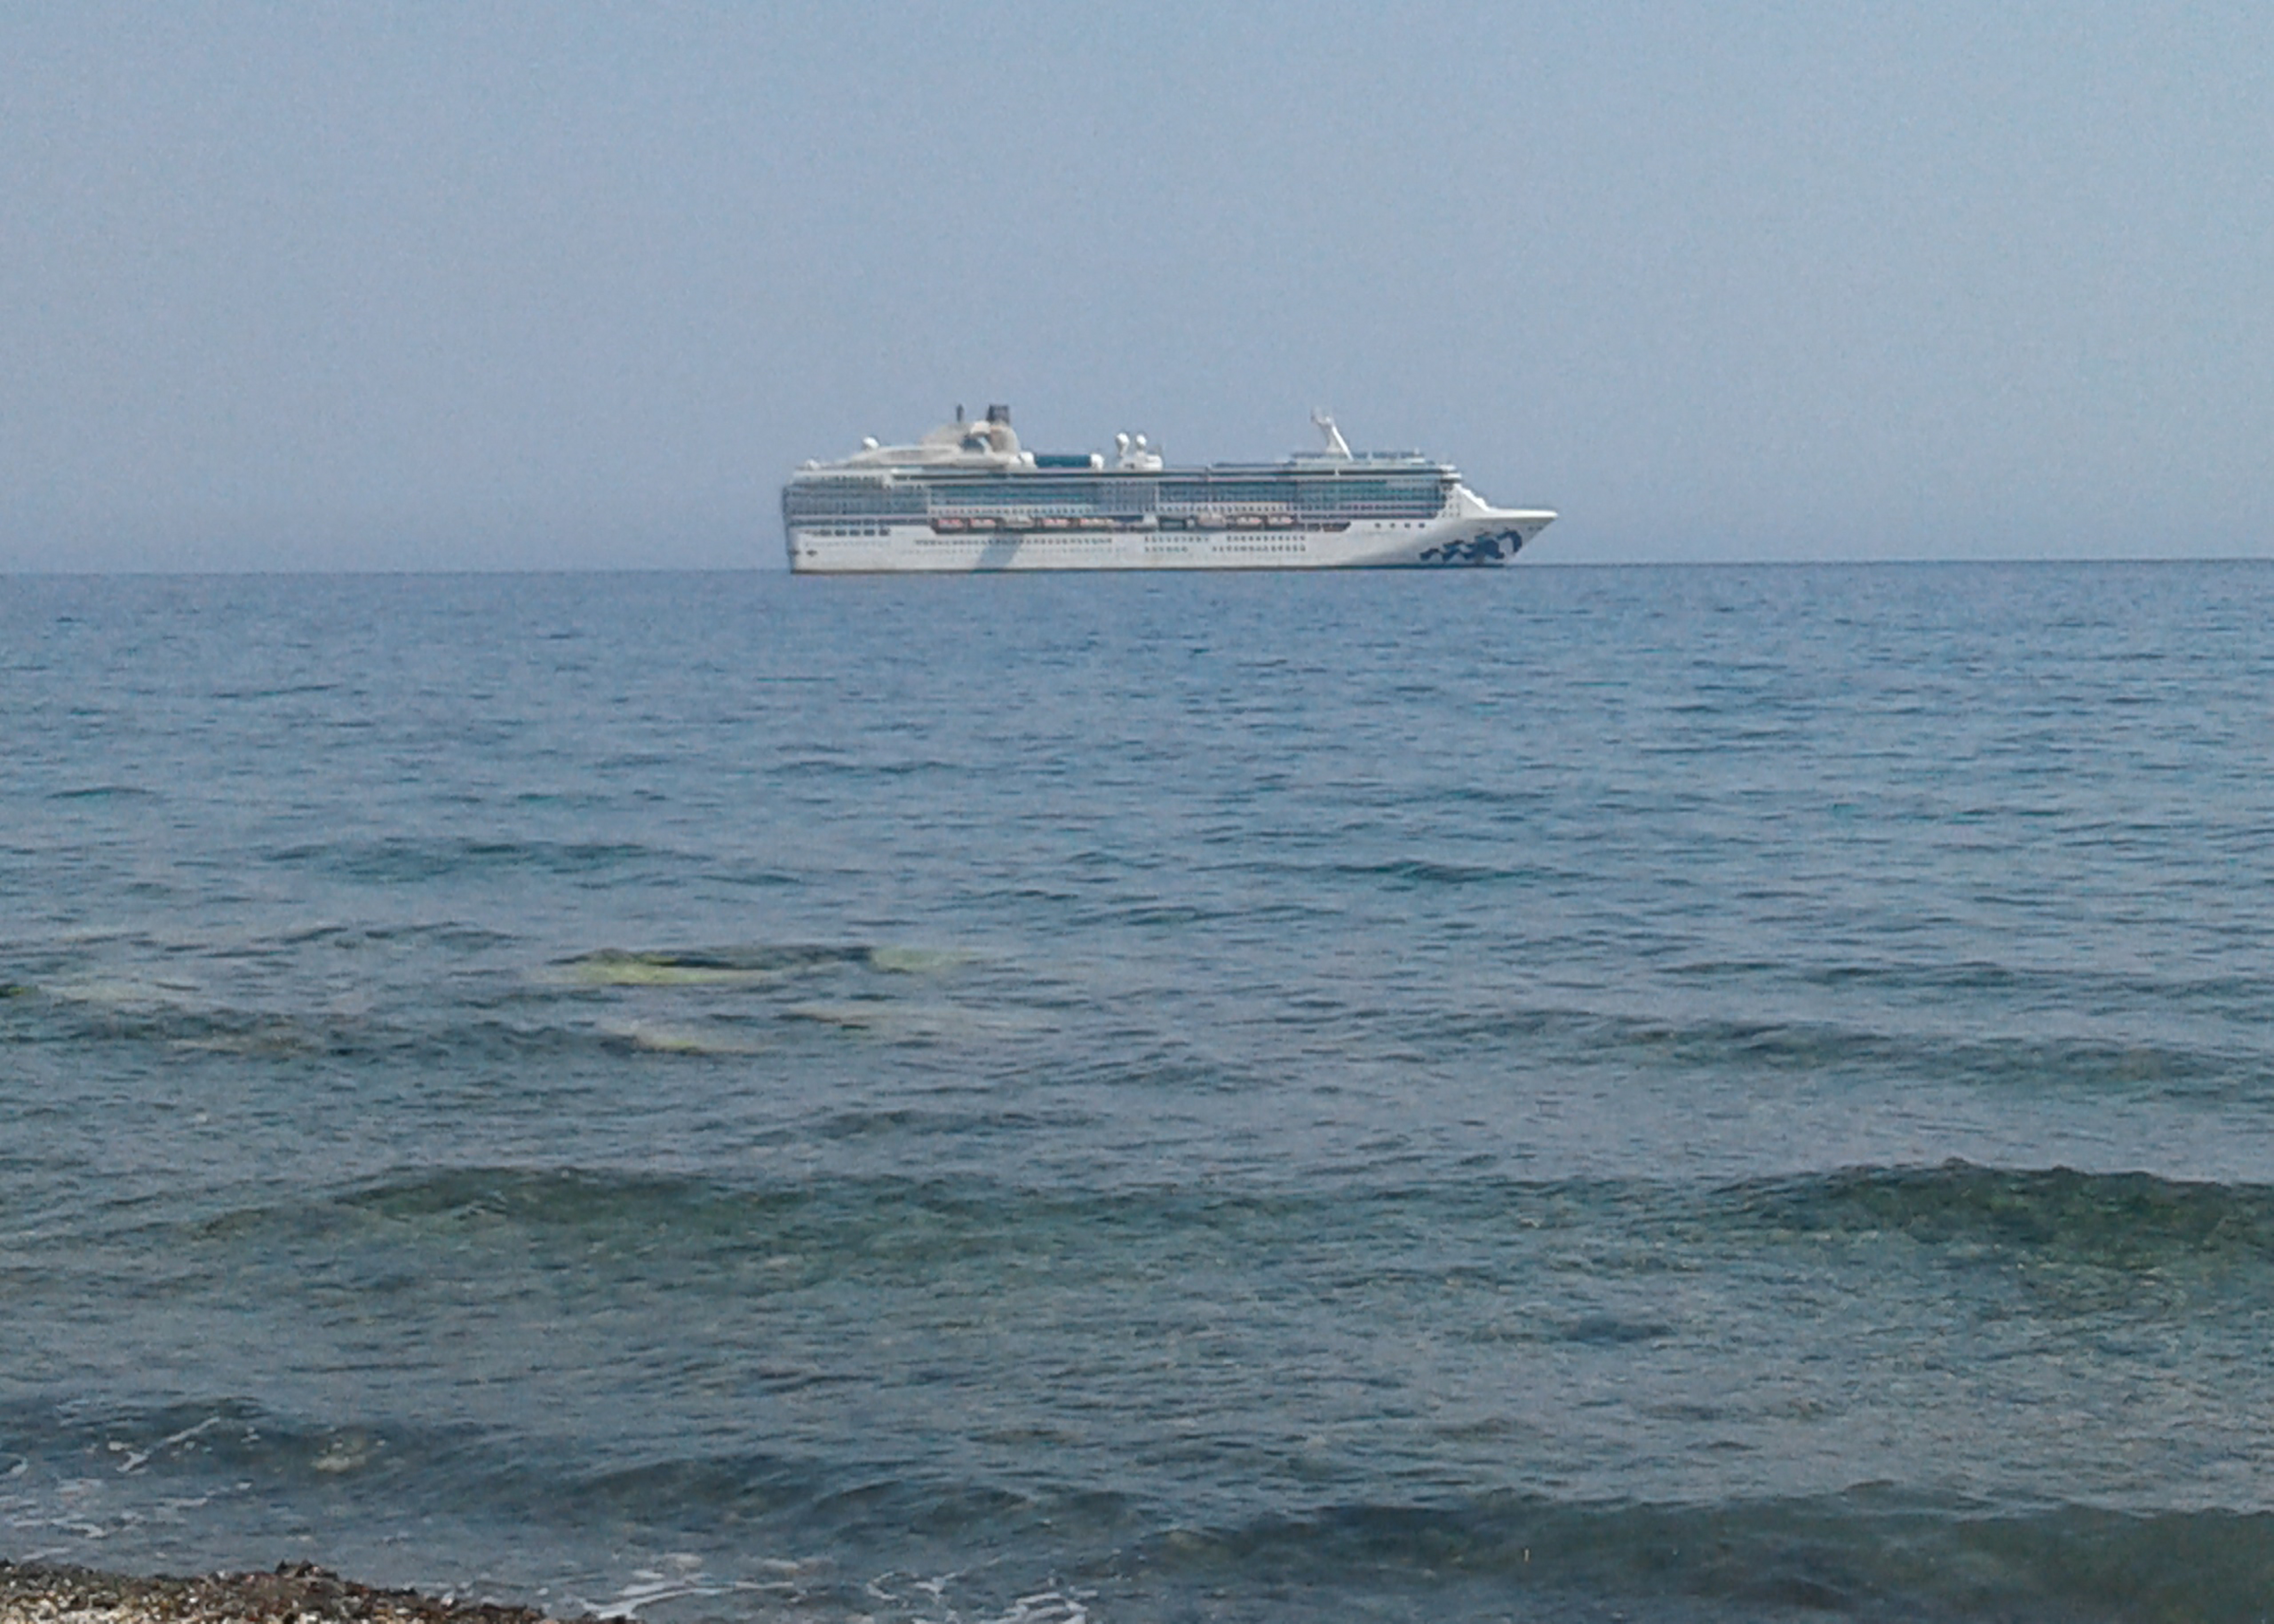
blue, sky, sea, water, vessel, ship, water resources, watercraft, boat, naval architecture, vehicle, azure, beach, coastal and oceanic landforms, cruise ship, horizon, Cruiseferry, passenger ship, wind wave, calm, travel, lake, water transportation, cloud, ocean, channel, coast, ocean liner, sound, wave, liquid, island